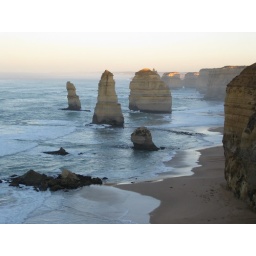
The Twelve Apostles -- natural rock formations in the ocean that look like 12 people -- shortly after sunrise